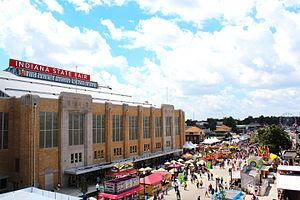
L'Indiana Farmers Coliseum, anciennement Indiana State Fairgrounds Coliseum de 1939 à 1991, Pepsi Coliseum de 1991 à 2012, puis Fairgrounds Coliseum entre avril et décembre 2014 est une salle omnisports située à Indianapolis, dans l'État de l'Indiana aux États-Unis.